Question: What is the color of the icing?
Tambaya: Menene launin adon kek?
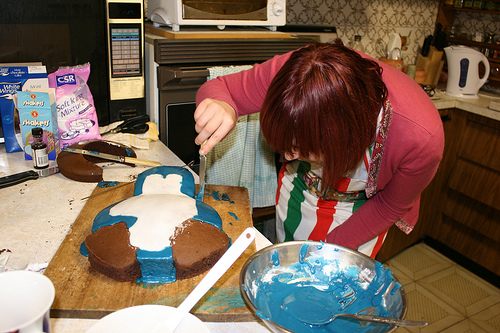
Answer: Blue and white.
Amsa: Shuɗi da fari.